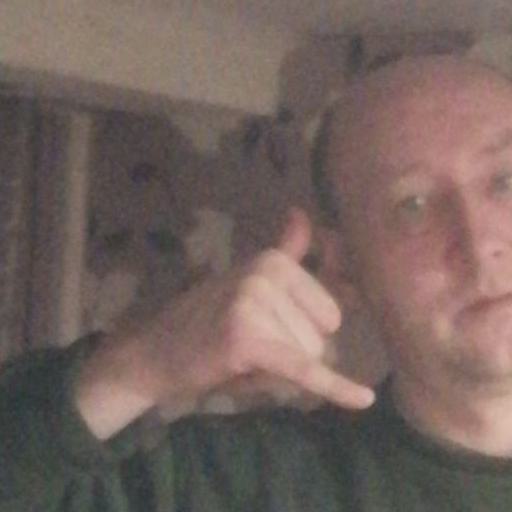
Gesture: call